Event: Nepal Earthquake
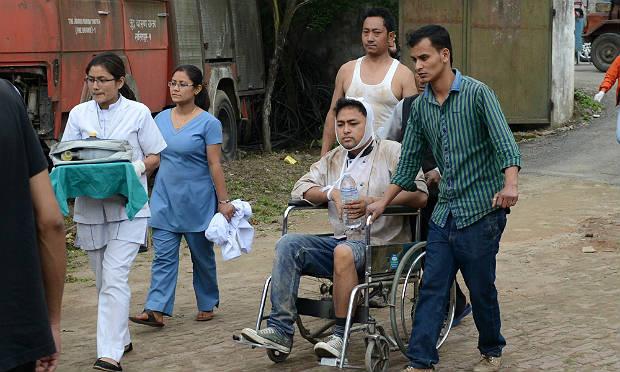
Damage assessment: damage